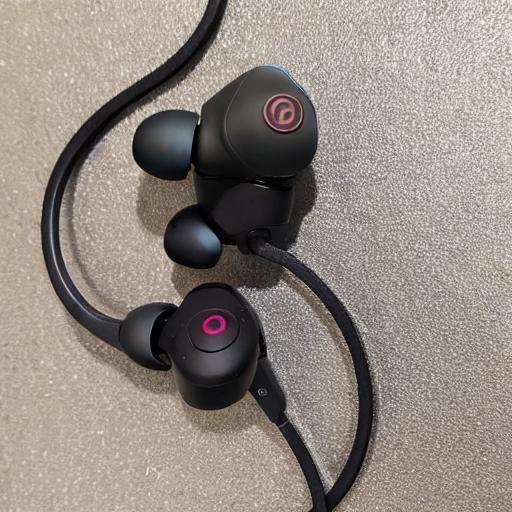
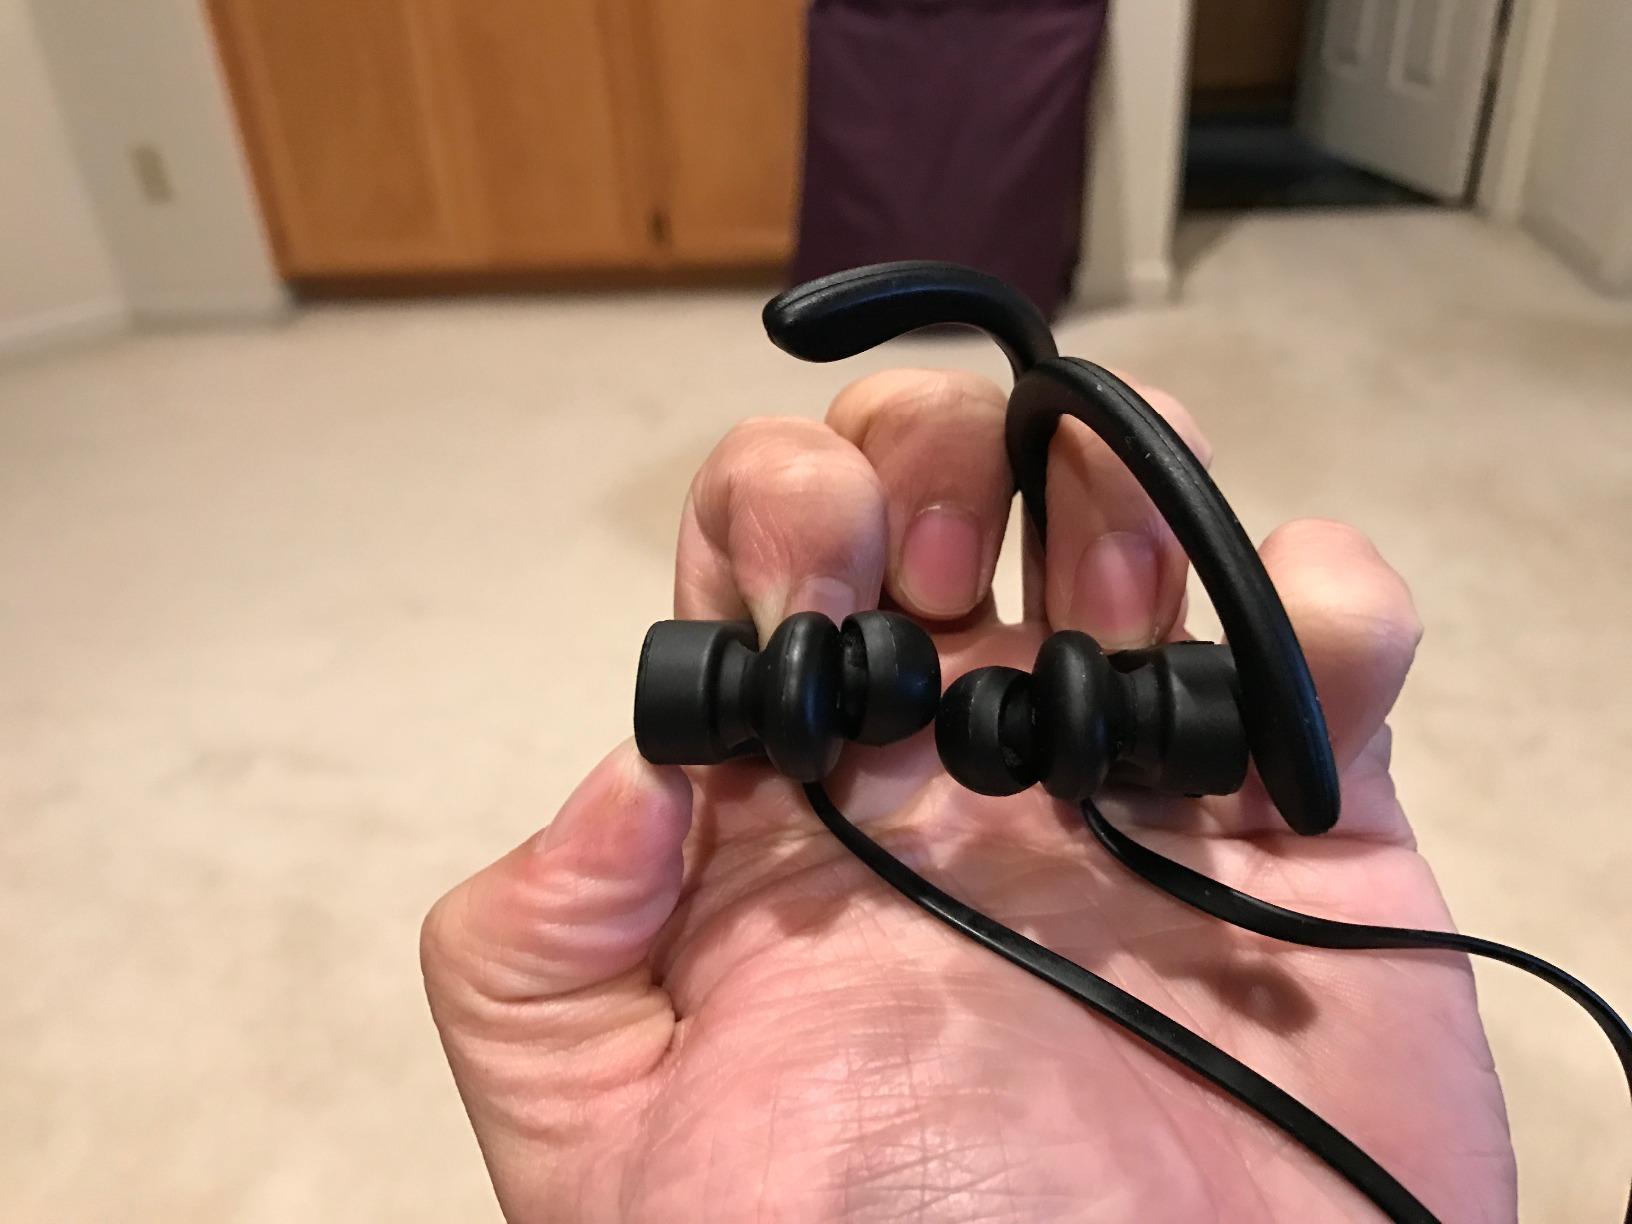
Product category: headphones
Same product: no